Forest cobra

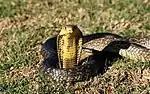
A young forest cobra

This is an oviparous species. In the summer, females will lay between 11 and 26 smooth white eggs, each roughly . The eggs stick together in a bunch. The eggs are laid in hollow trees, termite mounds, holes in the ground or females will make their own nests. Before mating, a pair of will "dance", raising their heads a foot or more off the ground and moving to and fro. This may continue for an hour before mating takes place, when the male presses his (the chamber into which the reproductive, urinary, and intestinal canals empty) against that of the female. Female forest cobras may stand guard and are irritable and aggressive during the breeding period. A female is liable to attack without provocation, with potentially fatal consequences for passersby if her nest is near a footpath. Hatchlings are born completely independent and are usually in length, although some sources claim that hatchlings may measure up to Incubation period is anywhere from 55 to 70 days (or over 80 days in one captive study) at temperatures of . These snakes are known to have a long lifespan. One captive specimen lived for 28 years, which was the record for the longest lived venomous snake in captivity, but another specimen held at the Melbourne Zoo in Australia turned 35 on 1 September 2014.